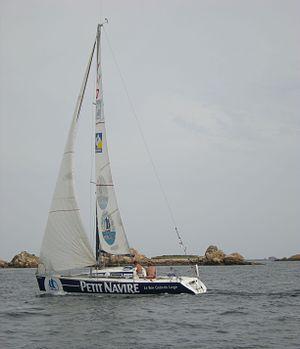
Figaro Solo (Figaro Bénéteau I), monotype pour solitaire dessiné en 1990 par Jean-Marie Finot et Jean Berret. Photo prise dans l'embouchure du Trieux, près de Bréhat, après la Régate des Lilas Blancs de 2010 de Loguivy de-la-Mer en Ploubazlanec.
Le Figaro Bénéteau est une classe de voilier monotype construite par les chantiers Bénéteau, utilisée dans le cadre du Championnat de France Elite de Course au Large en Solitaire et notamment pour la Solitaire du Figaro. Cette classe est gérée par l'association Classe Figaro Bénéteau fondée en 1990.